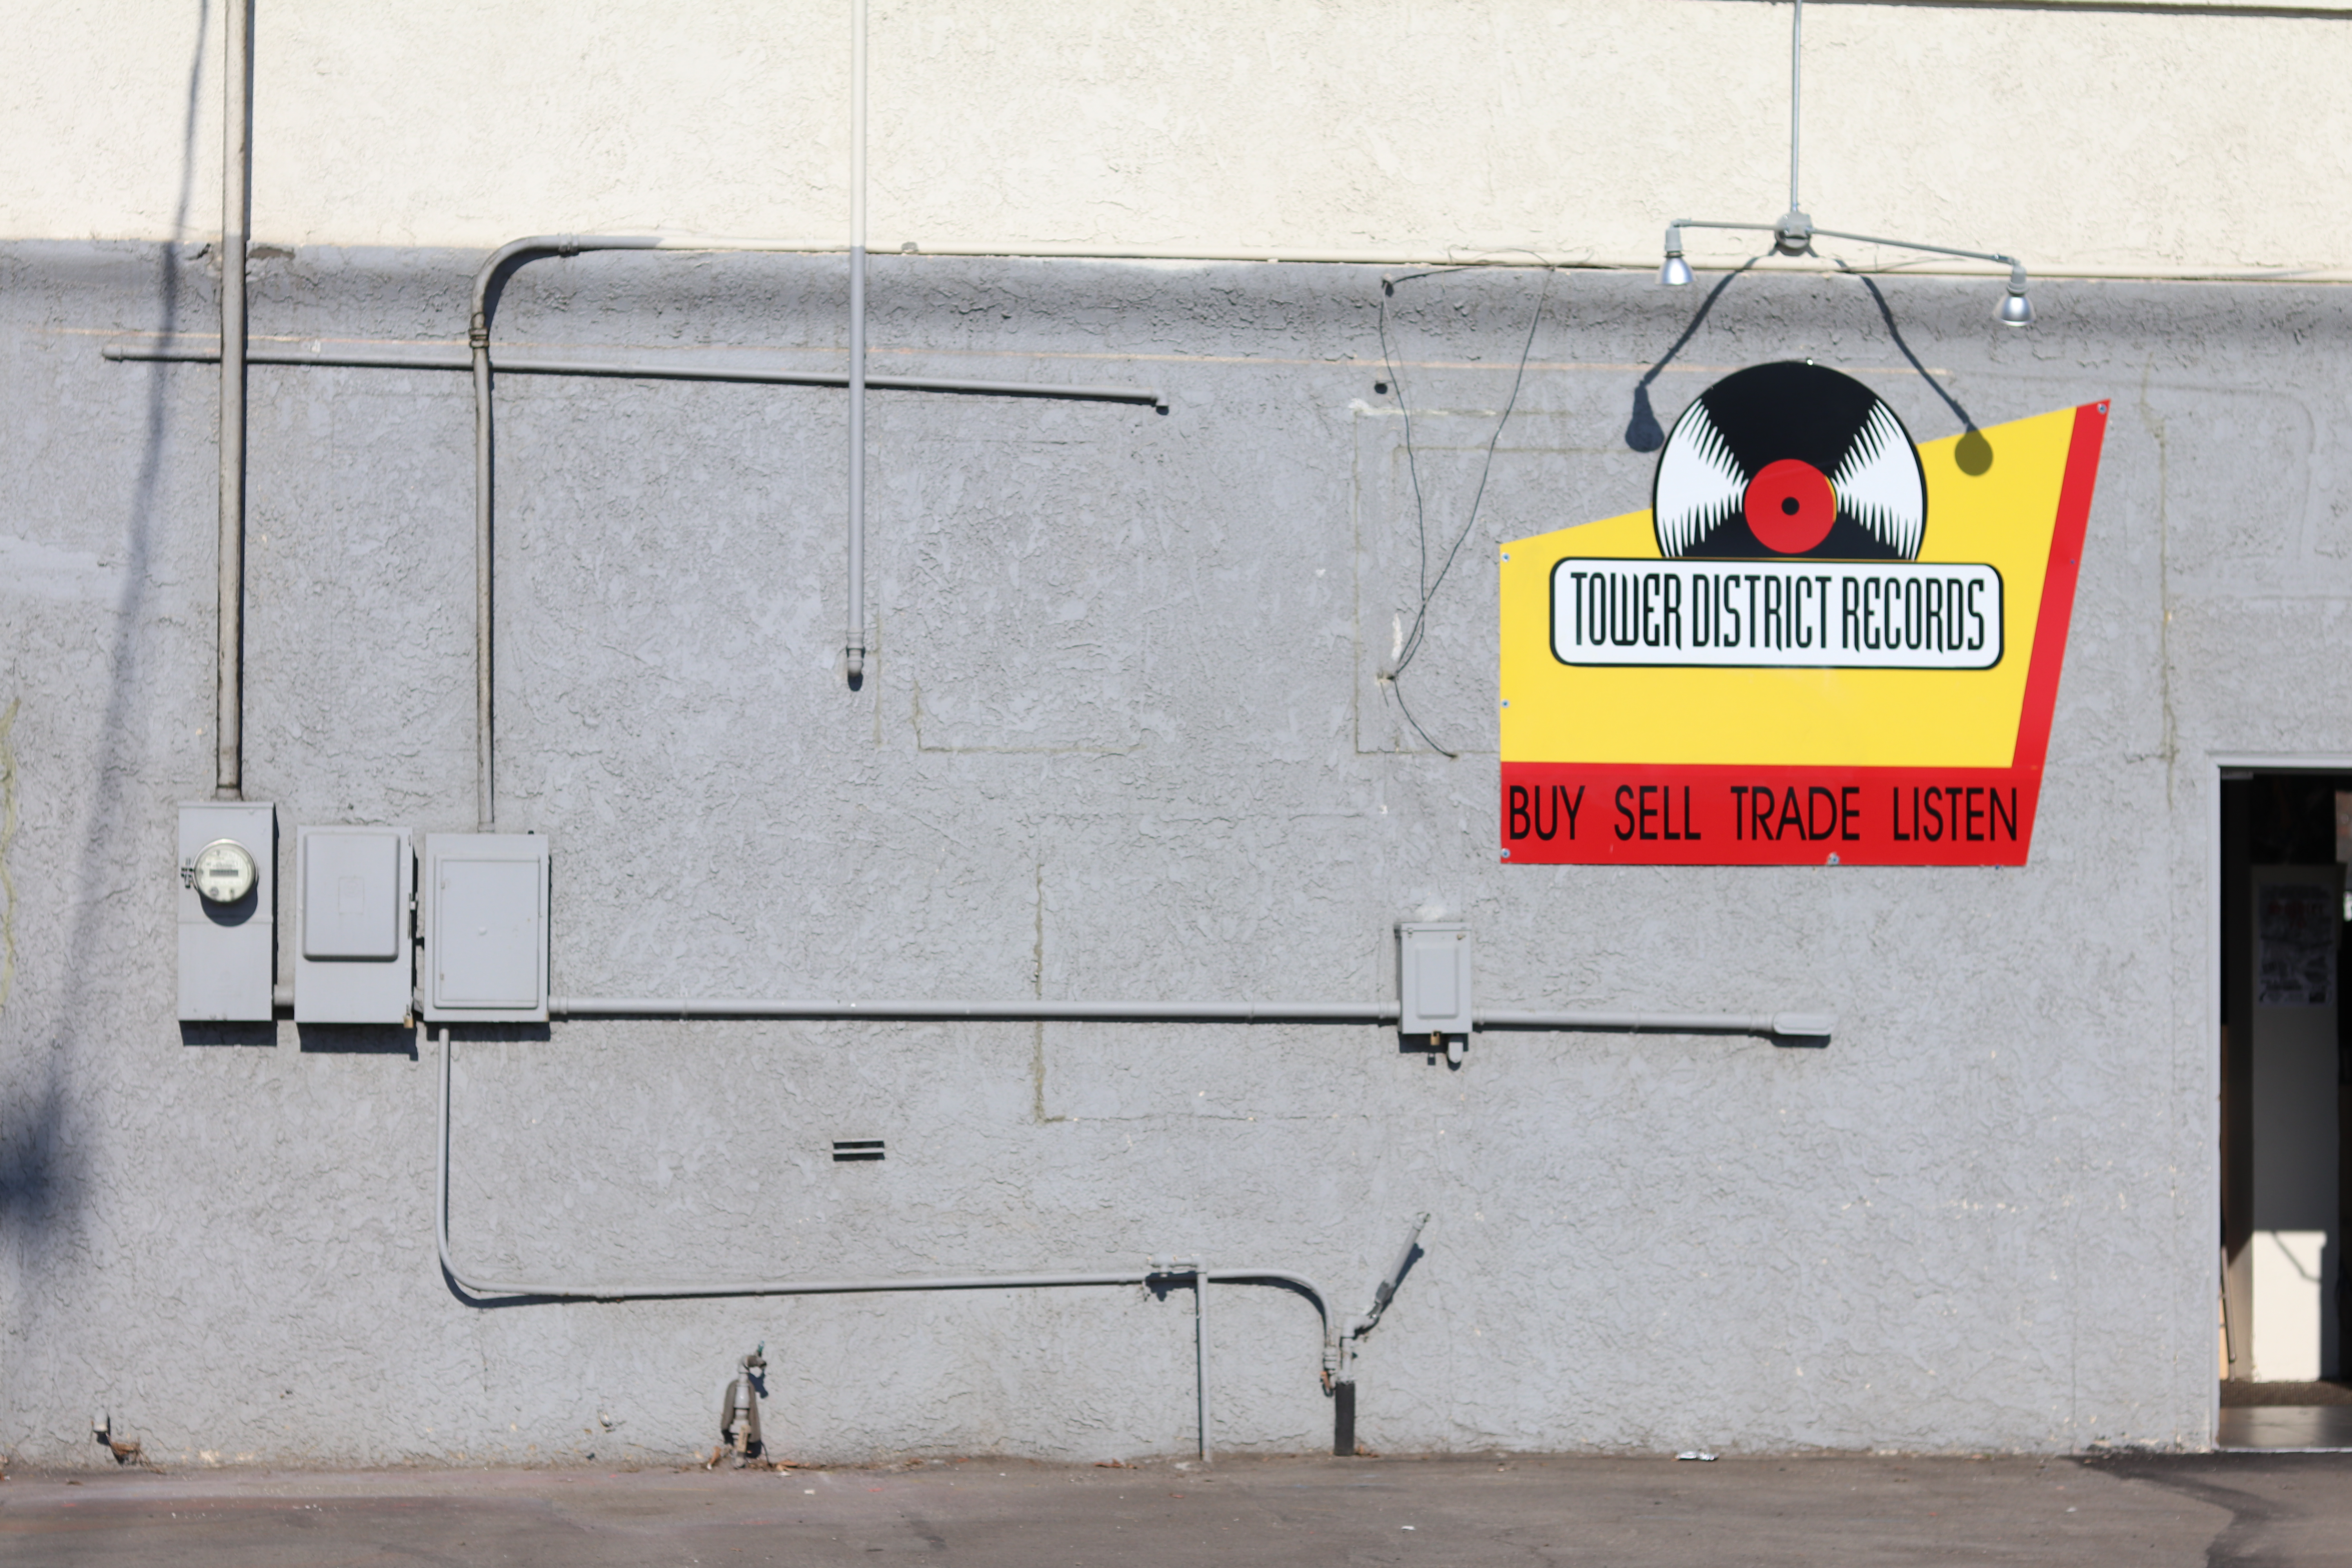
music, road, street, wall, sign, business, art, urban area, record store